ZIL-4112R

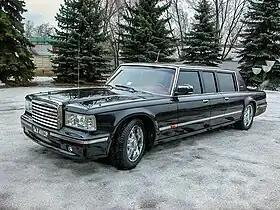
ZIL-4112R on the Kremlin spruce background

The ZIL-4112R is a luxury car with a limousine body type built by ZIL a Russian automobile manufacturer of Russia. Developed as a further development to the earlier ZIL-41047, the ZIL-4112R was primarily intended to serve as an official state vehicle for Russia's highest-ranking officials. Known for its robust construction and imposing design, the ZIL-4112R epitomizes Russian engineering and the country's tradition of producing high-end limousines for government use.